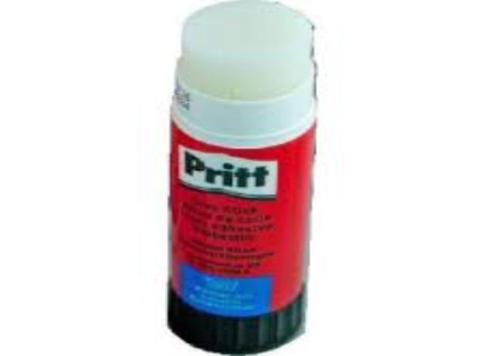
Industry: Necessities